Cheluveye Ninne Nodalu

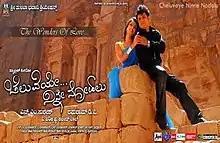

Cheluveye Ninne Nodalu is a 2010 Indian Kannada-language film written and directed by D. P. Raghuram. It stars Shiva Rajkumar and Sonal Chauhan. The film was notable for having scenes shot in the seven wonders of the world.